Question: Please indicate a possible affordance area of the bench that can be used for sitting
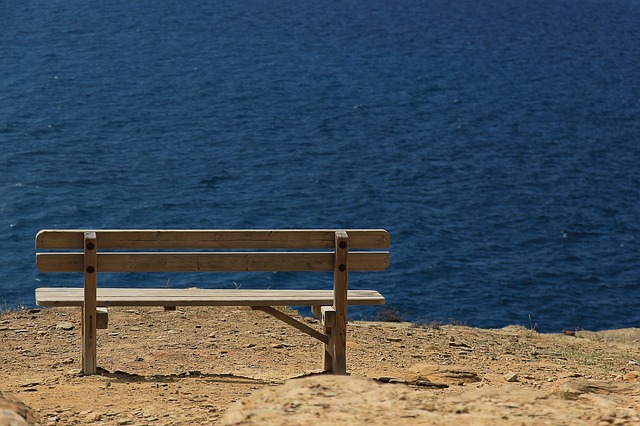
Answer: [33.69, 286.842, 383.567, 304.963]